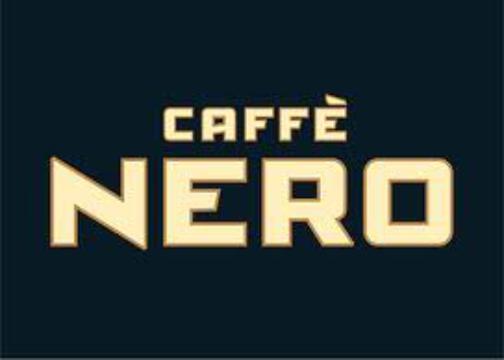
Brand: Caffe Nero
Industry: Food